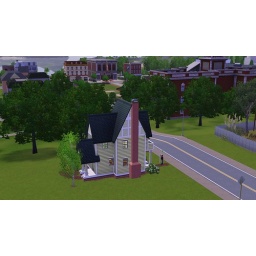
Carpenter Gothic 2 bedroom starter home for the Sims 3 by socalkdl.